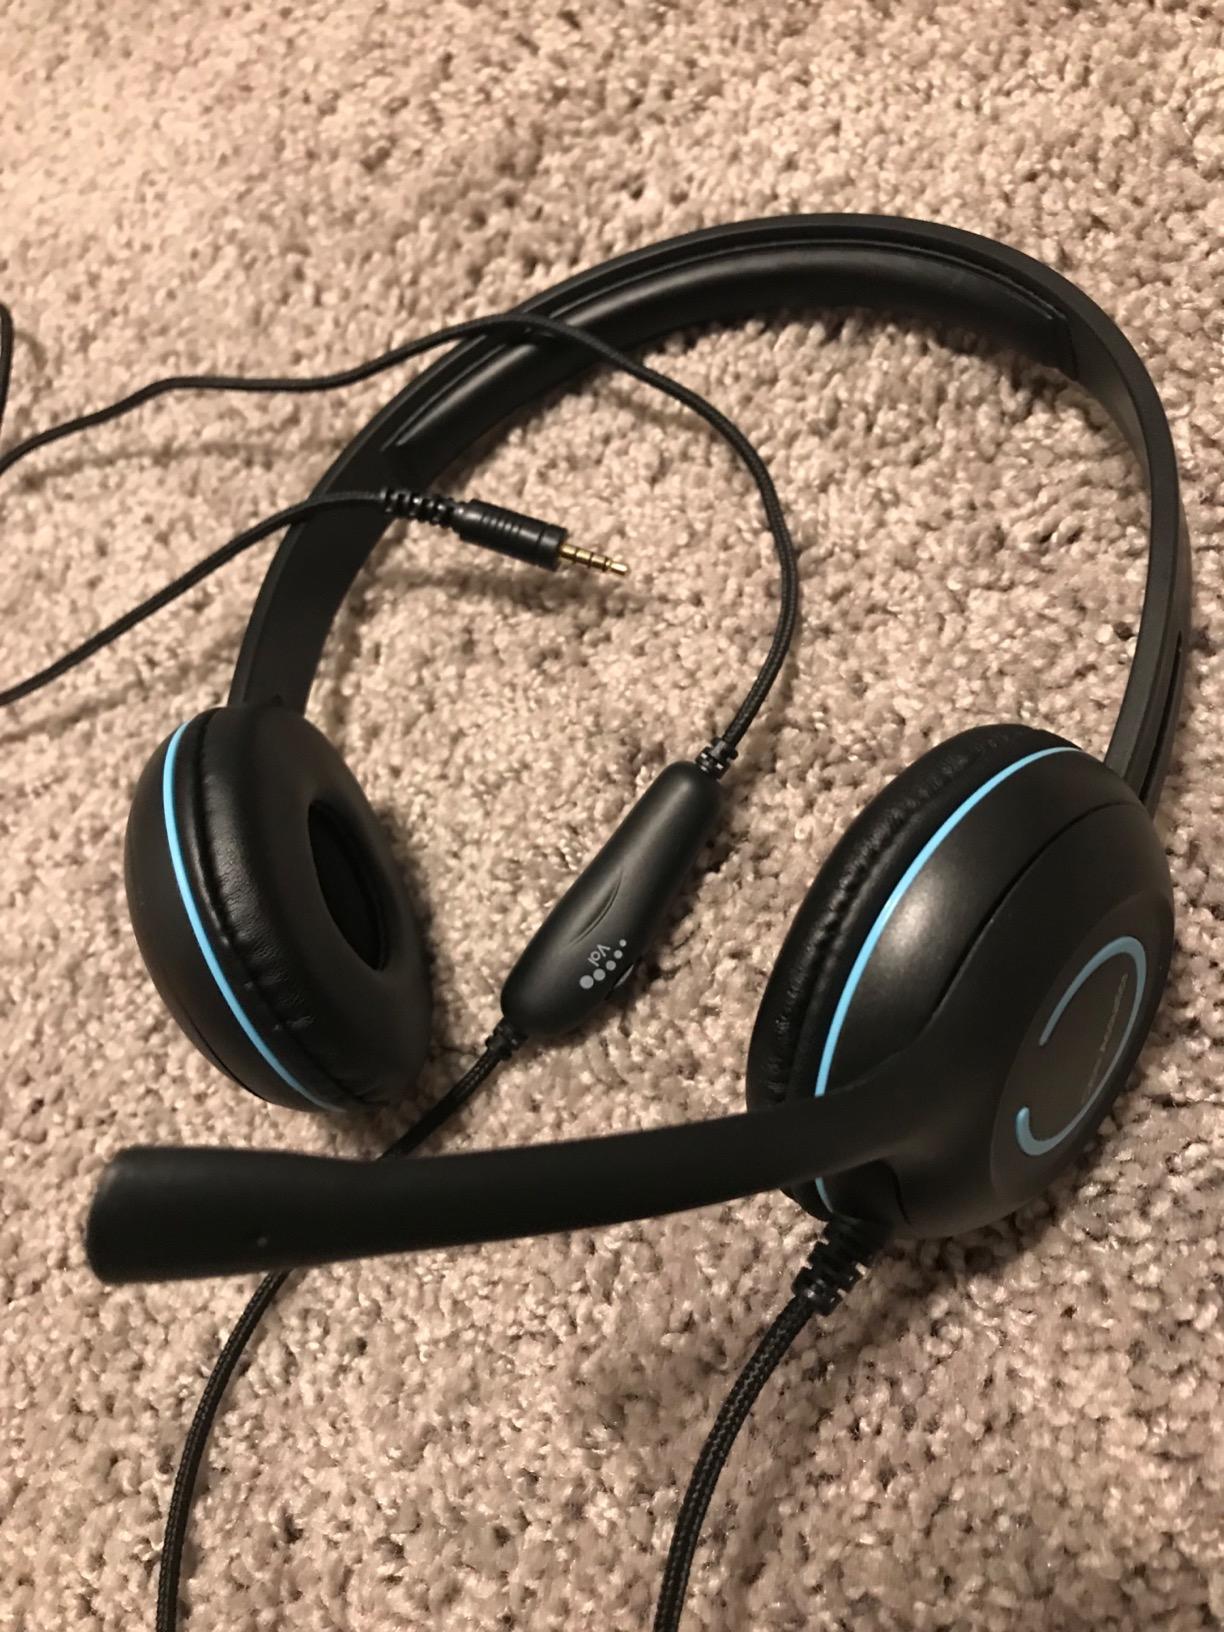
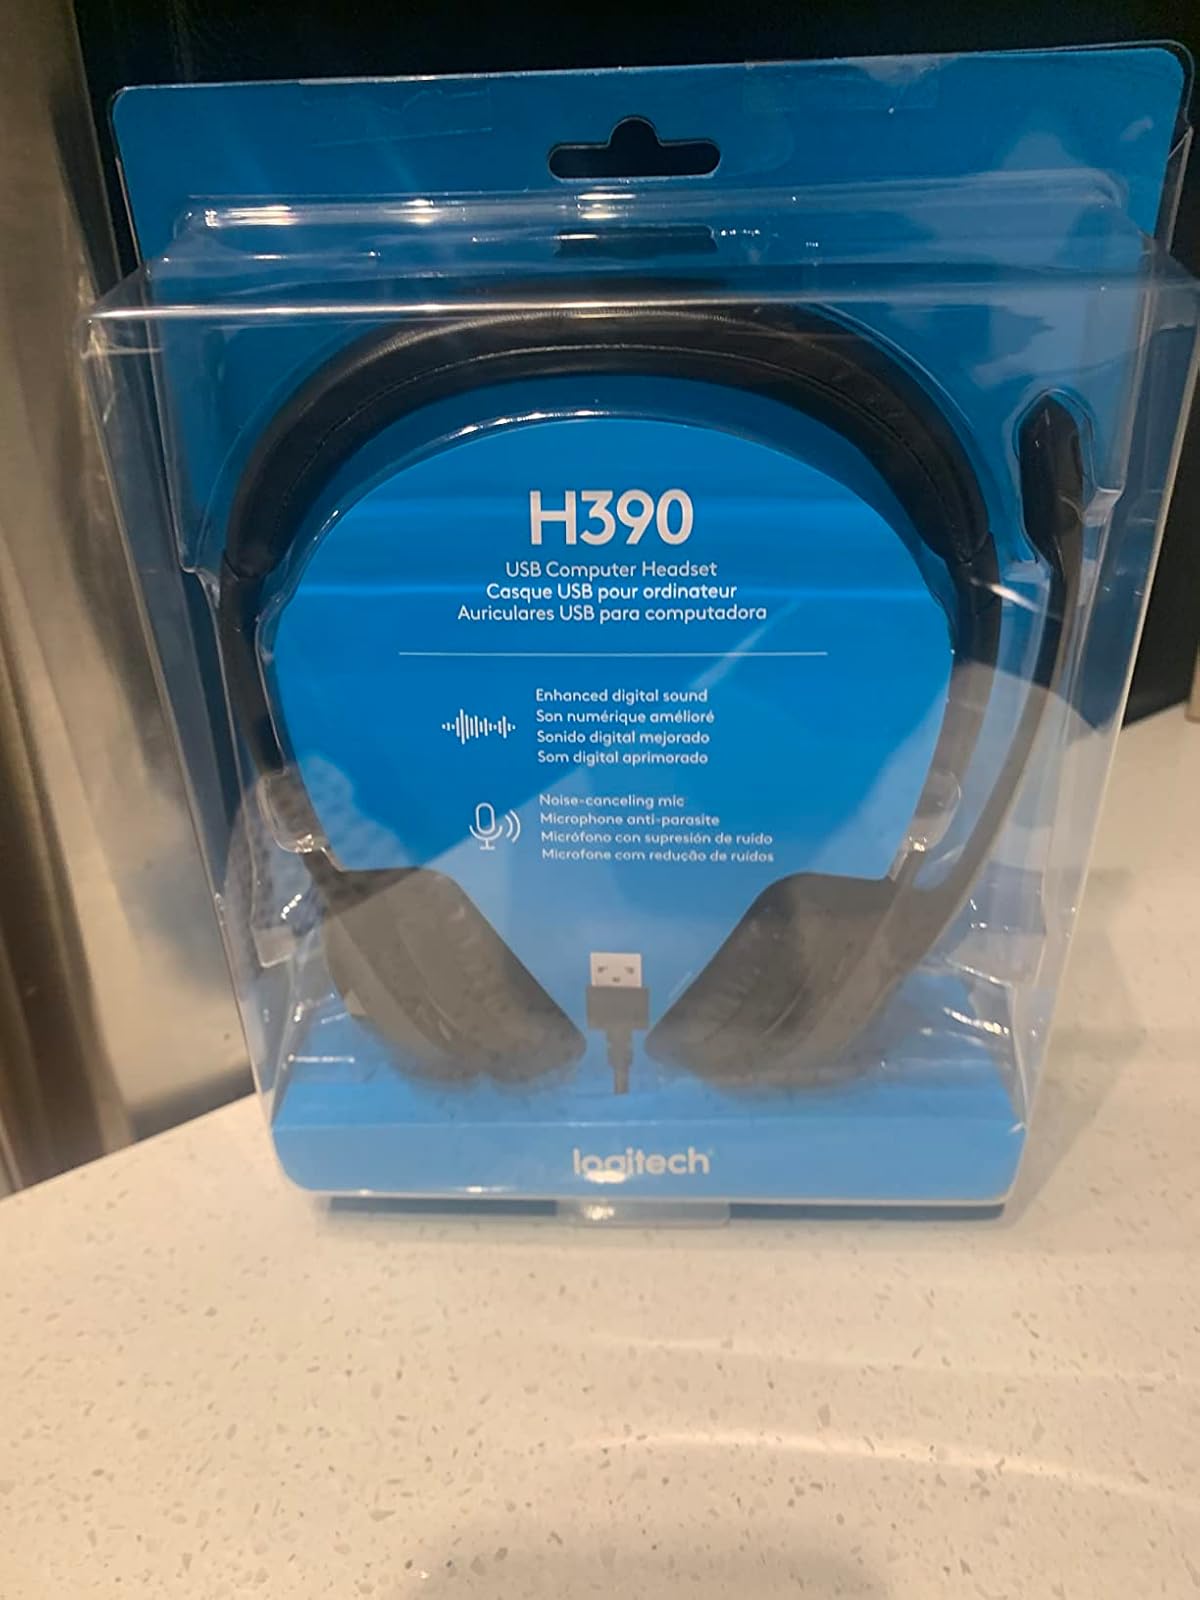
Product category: headphones
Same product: no